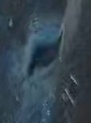
Face region: eyes (orbital_tightening_and_eye_area)
Pain indicator: not_present